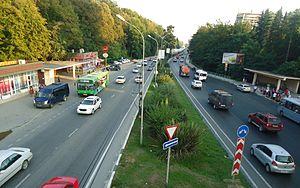
Adler est une station balnéaire de Russie, dans le kraï de Krasnodar, au bord de la mer Noire. Elle est le chef-lieu administratif du raïon d'Adler qui forme un arrondissement suburbain de la ville-arrondissement de Sotchi. La station balnéaire d'Adler se trouve à l'embouchure de la rivière Mzymta et comporte 69 120 habitants. Son centre-ville se trouve à vingt kilomètres au sud du centre-ville de Sotchi.